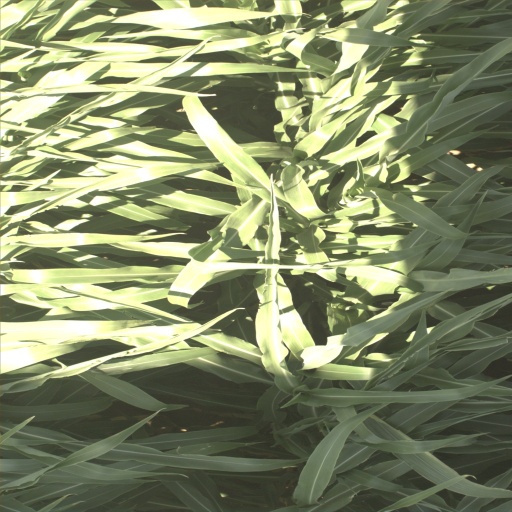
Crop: sorghum